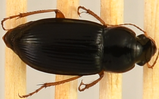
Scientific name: Harpalus pensylvanicus
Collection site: North Sterling NEON (STER), plot STER_029